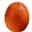
Label: orange